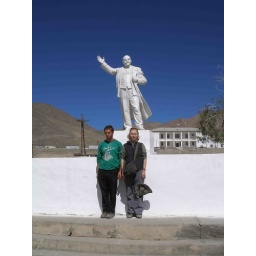
Lenin still stands in the forlorn city of Murgab, a city where there's nary a tree or blade of grass for miles.